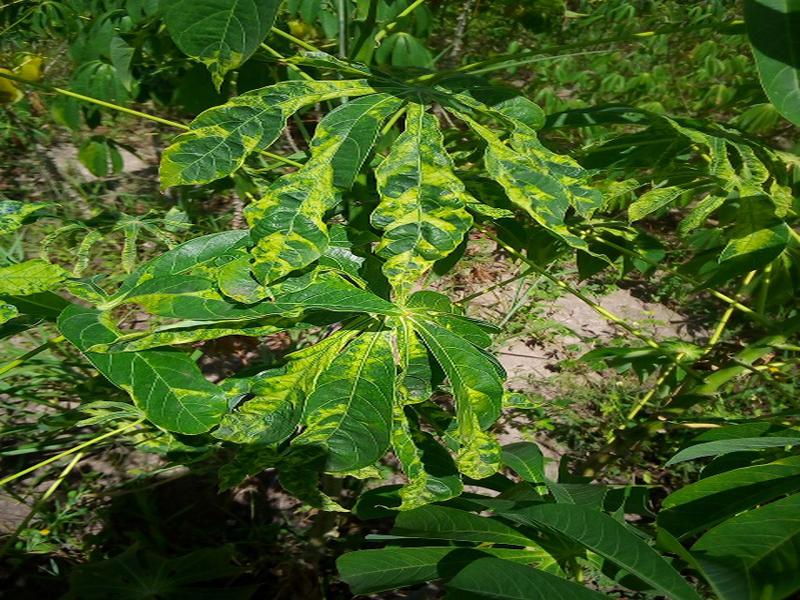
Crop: cassava
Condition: mosaic_disease